Mercedes-Benz SL-Class (R129)

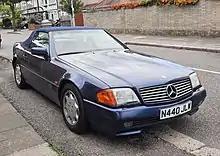
1989–1995 Mercedes-Benz SL 320

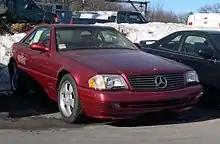
1998–2001 Mercedes-Benz SL 500

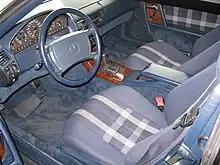
Mercedes-Benz 500 SL blue cloth interior

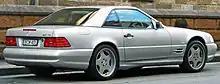
1995–1998 Mercedes-Benz SL 60 AMG

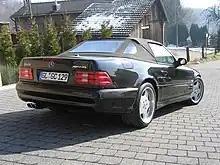
1999 Mercedes-Benz SL 73 AMG

There was a choice of 5-speed manual or 4–5 speed automatic for the six-cylinder cars; the V8 and V12 could only be ordered with a 4-speed automatic gearbox.